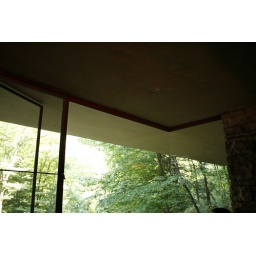
in the sitting room off of the kitchen